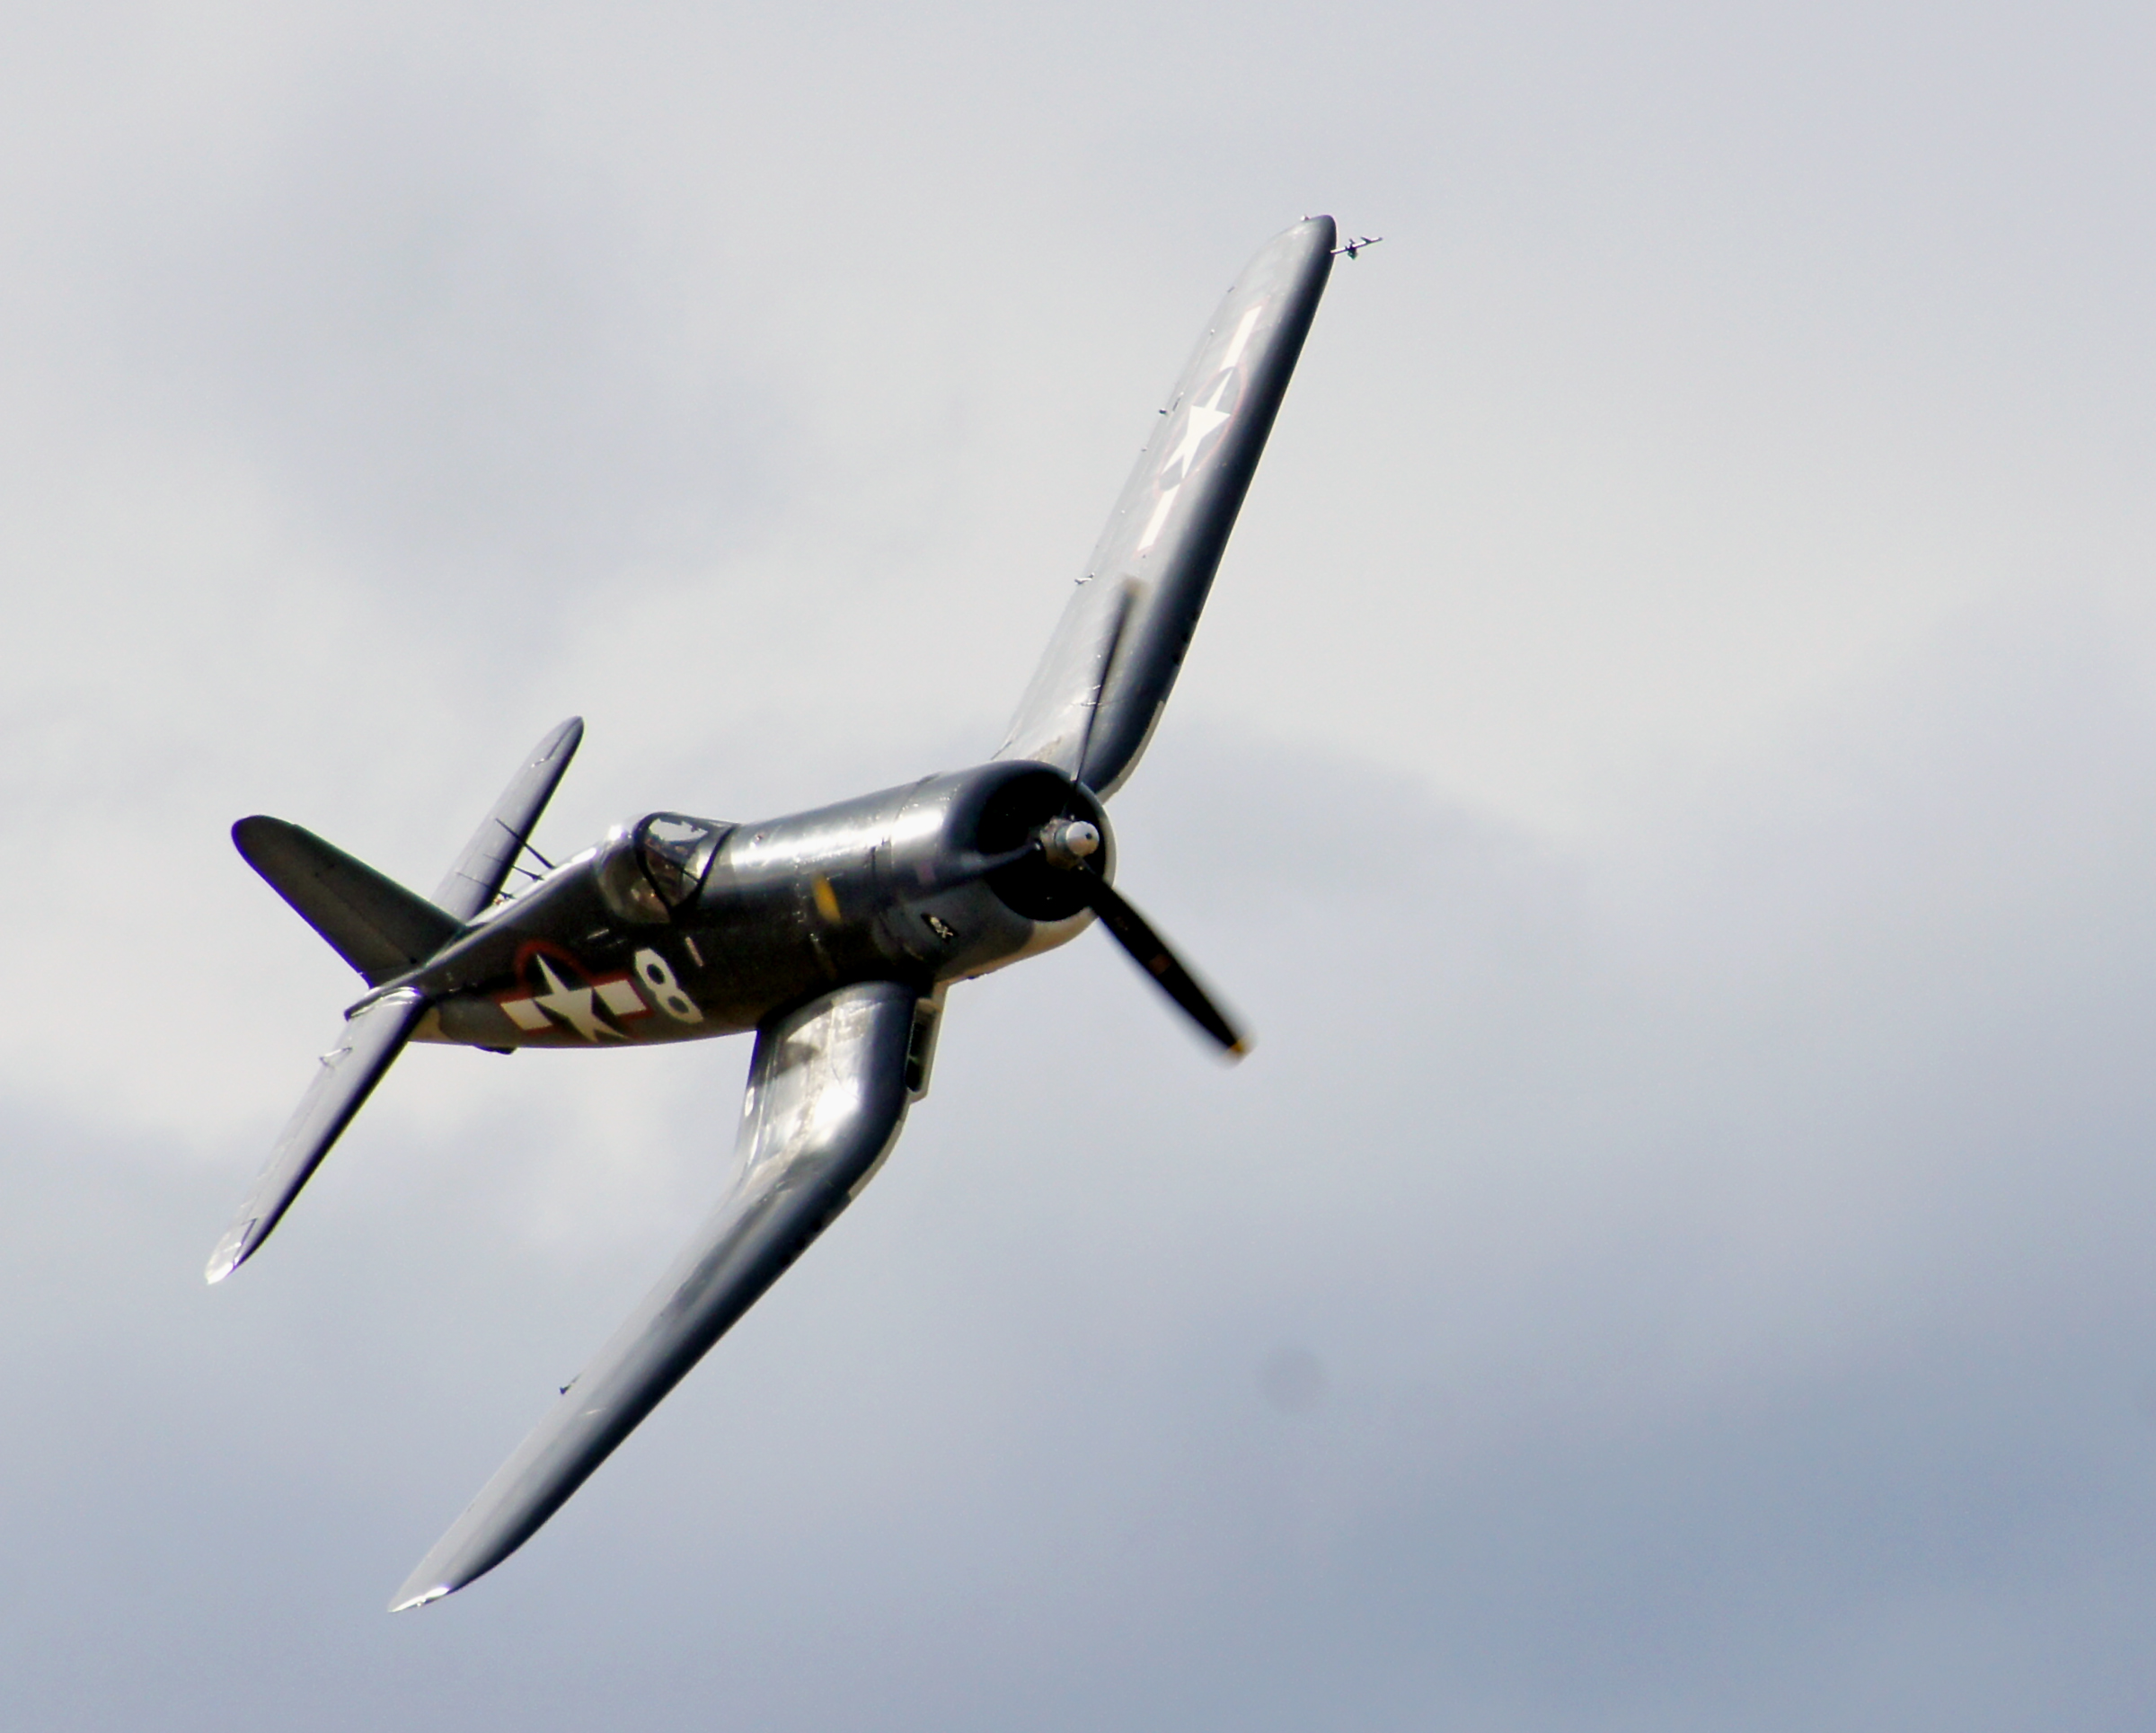
wing, airplane, aircraft, vehicle, aviation, flight, propeller, fighteraircraft, airshow, goodyearfg1dcorsair, sonydslra580, ww2fighteraircraft, tamron18270mmf3563pzd, warbirdsoverwanaka2014, ranzf, warbird, flyingaircraft, fighter aircraft, military aircraft, atmosphere of earth, aircraft engine, focke wulf fw 190